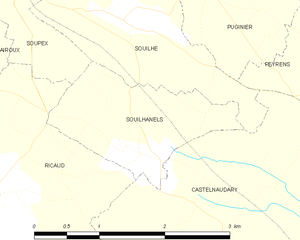
Carte des communes françaises: Souilhanels